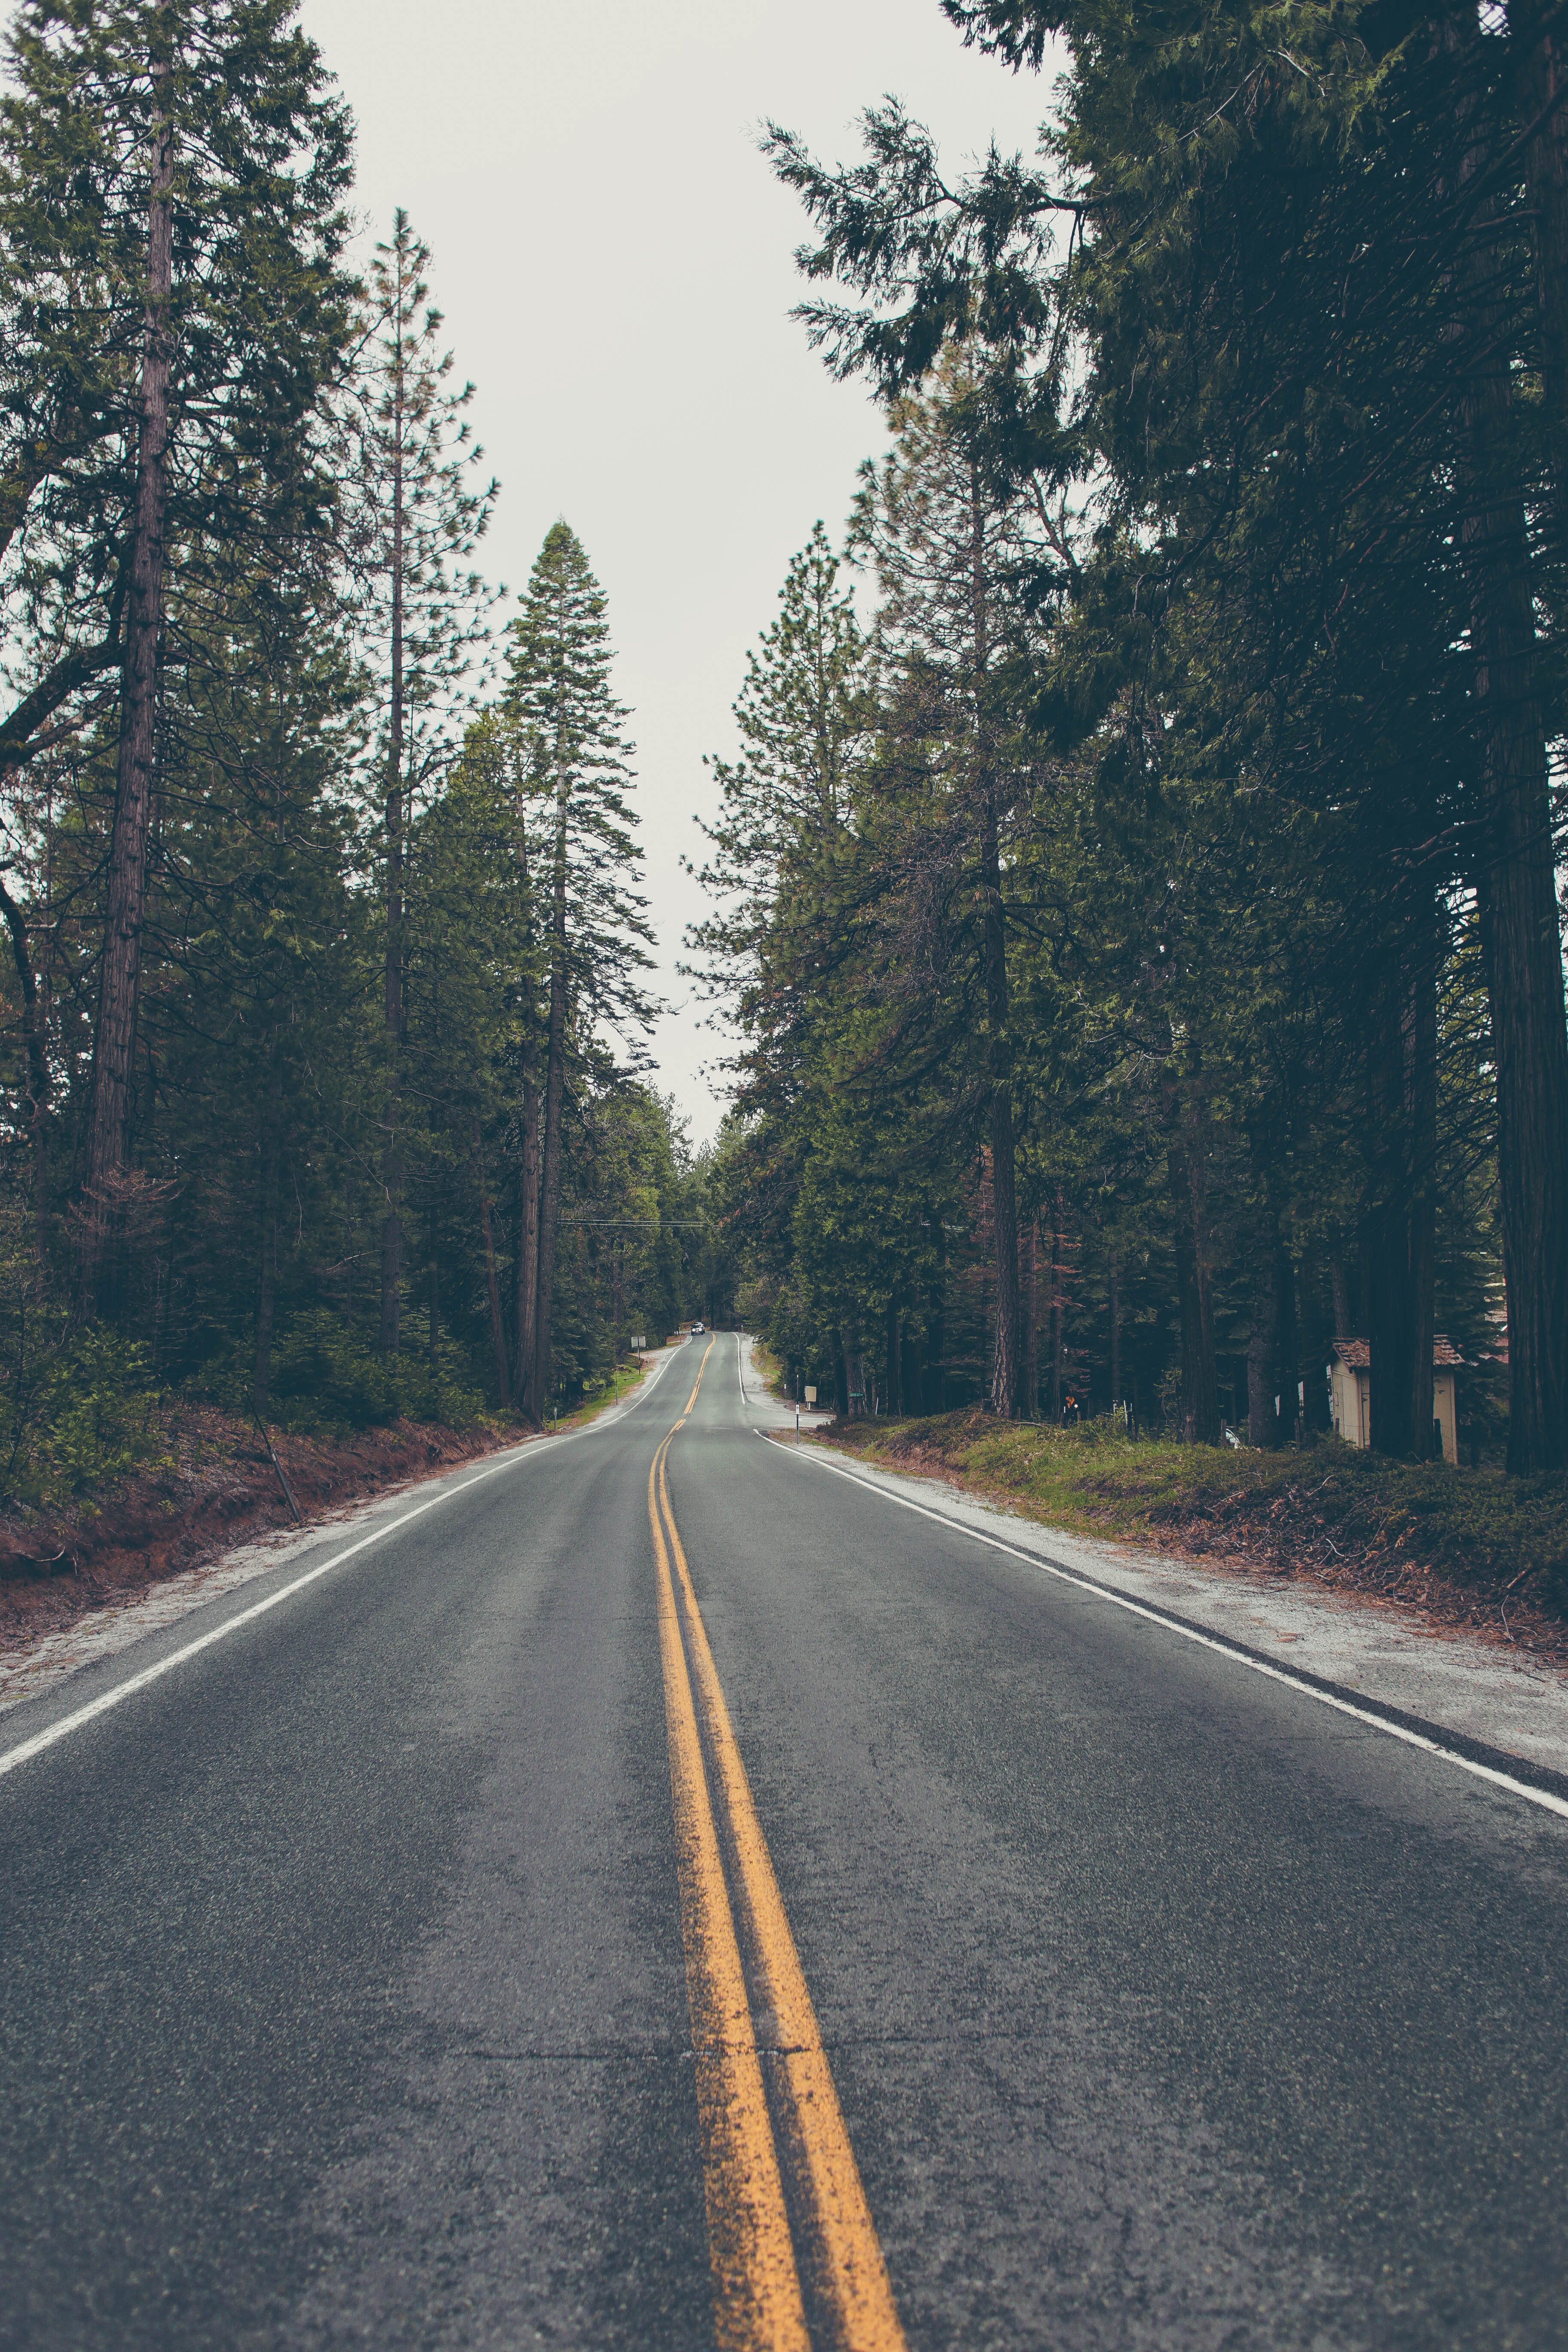
tree, forest, road, morning, highway, asphalt, autumn, lane, season, road trip, infrastructure, road surface, atmospheric phenomenon, woody plant, nonbuilding structure